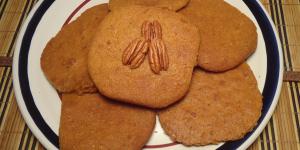
galletas de nueces y miel